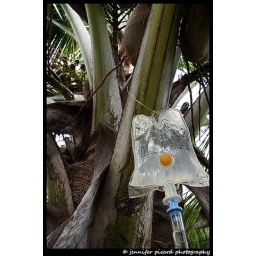
60 - iv bag in palm tree